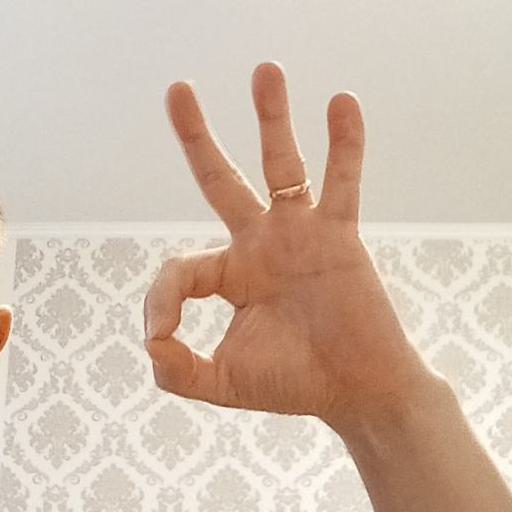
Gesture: ok